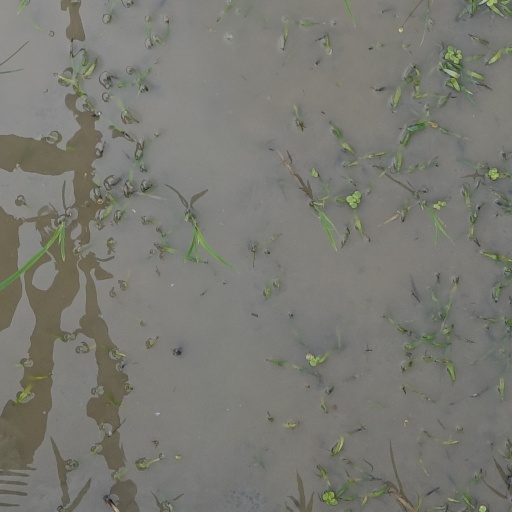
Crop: rice